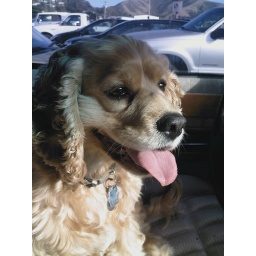
Happiness is a dog in a truck